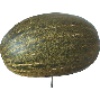
Label: Melon Piel de Sapo 1